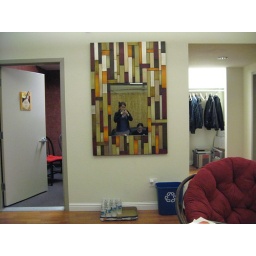
me in a mirror at dev house